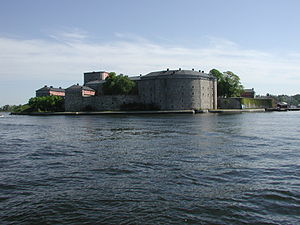
Vaxholm
Vaxholm er en svensk by i Stockholms län i Uppland. Det er Vaxholms kommunes administrationscenter og i 2005 havde byen 4.817 indbyggere.